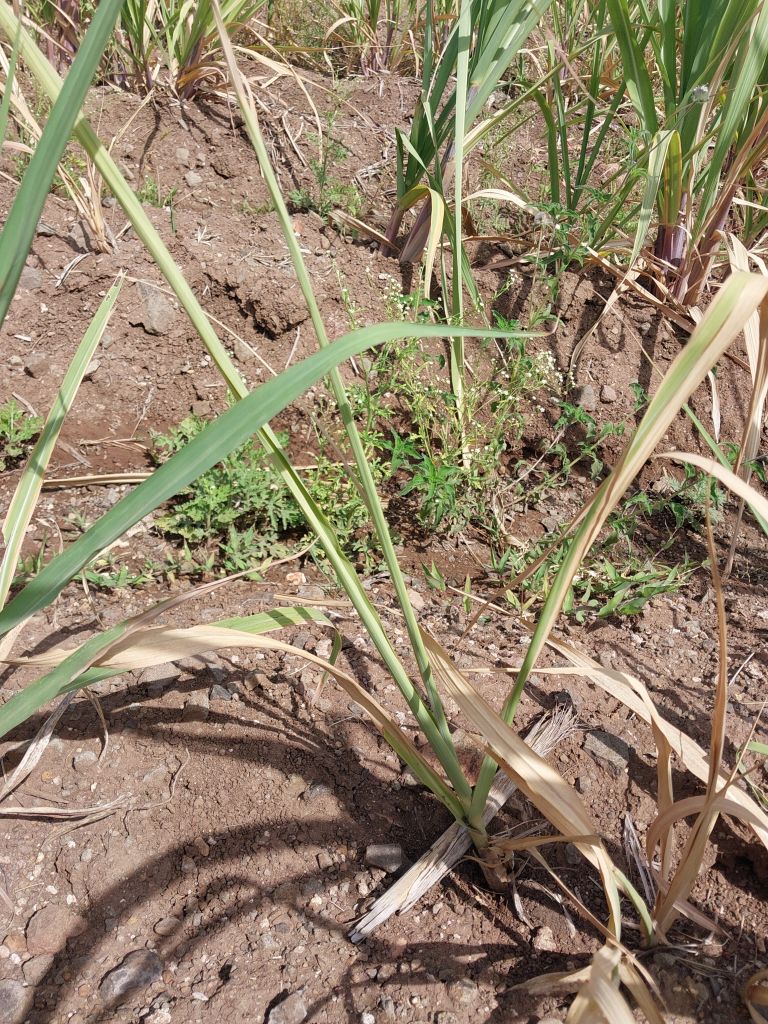
Label: Yellow Leaf